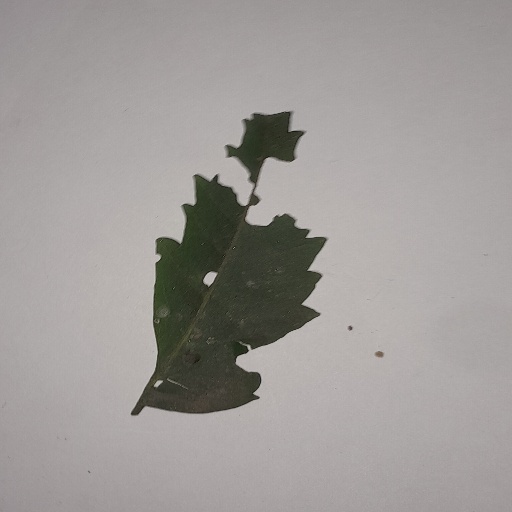
Species: Neem
Leaf condition: Shot Hole Leaf